Hector

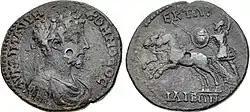
Coin from Troy, 177–192 AD; Obverse: Bust of Commodus; Reverse: Hector, brandishing shield and spear, on a two-horse chariot; inscribed above, ("Troy") in exergue

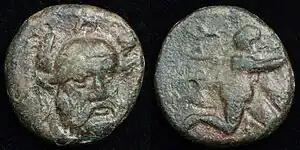
The bronze coin struck in 350–300 BC in Ophryneion, which was considered to be the site of the Tomb of Hector. Obverse depicts bearded Hector wearing triple crested helmet and reverse depicts infant Dionysos.

In Greek, is a derivative agent noun of the verb ἔχειν "ékhein", archaic form * ('to have' or 'to hold'), from Proto-Indo-European *"seɡ́ʰ-" ('to hold') ; , therefore, would seem to mean "holder" or "possessor" (perhaps emphasizing his princely status), or could be taken to mean 'holding fast' (perhaps emphasizing his conduct during the siege of Ilium by the Argives). , or as found in Aeolic poetry, is also an epithet of Zeus in his capacity as 'he who holds [everything together]'. The name was in use during Mycenaean times, as evidenced by a servant with the name referred to in a Linear B tablet. In the tablet, the name is spelled , "E-ko-to".